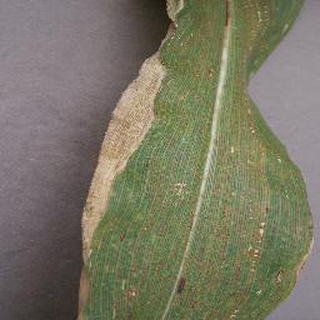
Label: corn_northern_leaf_blight